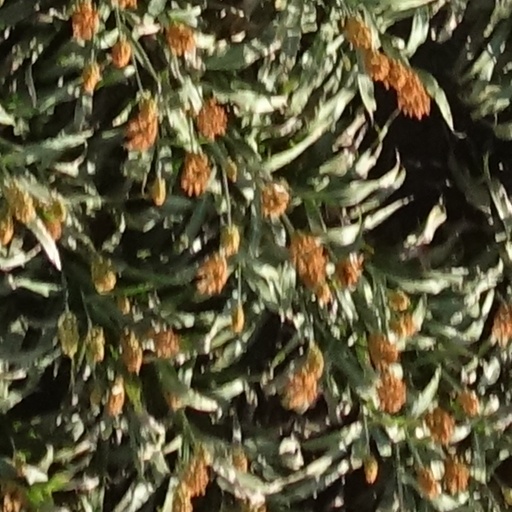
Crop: sorghum